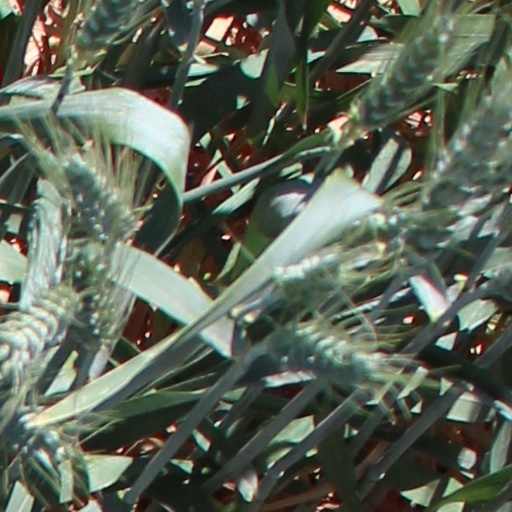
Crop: wheat